About Faces

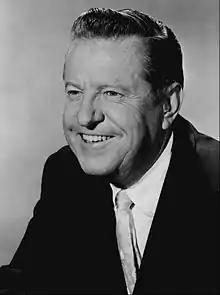
Ben Alexander, the show's host.

About Faces is an American game show that aired from January 4, 1960, to June 30, 1961, created by Ralph Edwards. The host was Ben Alexander and the show's announcer was Tom Kennedy.